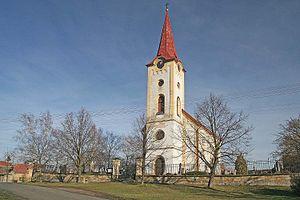
Sloveč est une commune du district de Nymburk, dans la région de Bohême-Centrale, en République tchèque. Sa population s'élevait à 497 habitants en 2020.